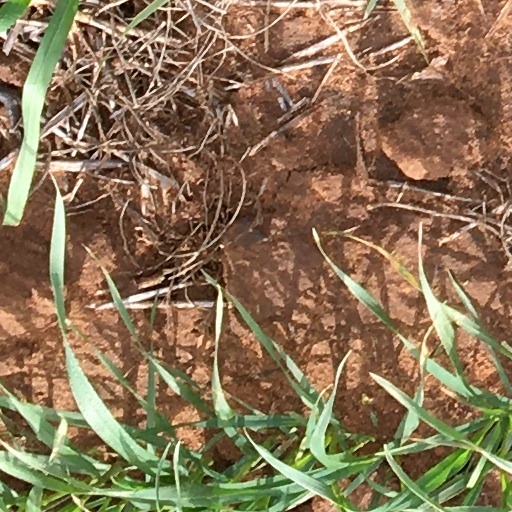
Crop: wheat